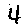
Label: 4